Demetrius of Thessaloniki

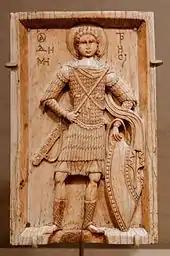
Byzantine icon of the 10th century: Demetrios as infantryman (Metropolitan Museum of Art)

The hagiographic cycles of the Great Martyr Demetrius of Thessaloniki include depictions of scenes from his life and his posthumous miracles. Demetrius was initially depicted in icons and mosaics as a young man in patterned robes with the distinctive "tablion" of the senatorial class across his chest. Miraculous military interventions were attributed to him during several attacks on Thessaloniki, and he gradually became thought of as a soldier: a Constantinopolitan ivory of the late 10th century shows him as an infantry soldier (Metropolitan Museum of Art). But, an icon of the late 11th century in Saint Catherine's Monastery on Mount Sinai shows him as before, still a civilian. In Byzantine icons he is depicted in military dress, either standing or riding a horse.